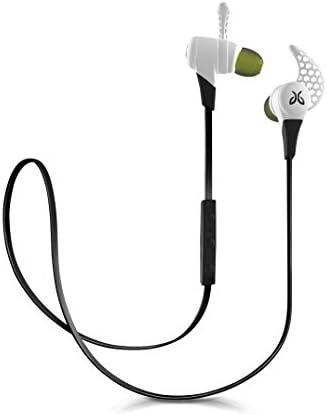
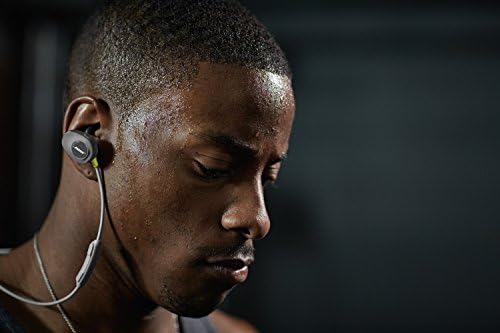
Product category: headphones
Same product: no